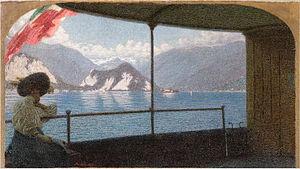
Angelo Morbelli, né le 18 juillet 1853 à Alexandrie dans la région du Piémont et mort le 7 novembre 1919 à Milan, est un peintre italien divisionniste.